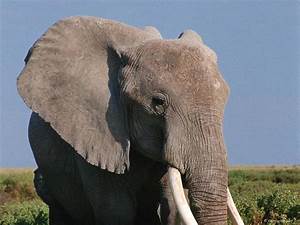
Label: elephant